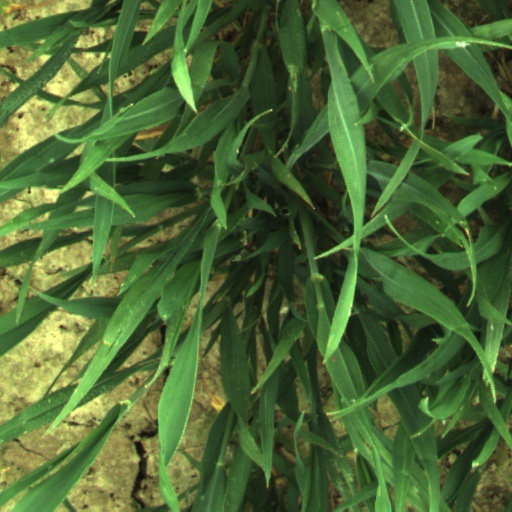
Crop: wheat